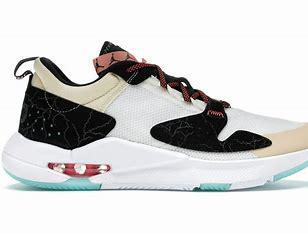
Brand: Jordan
Model: Air Cadence